RMS Celtic (1901)

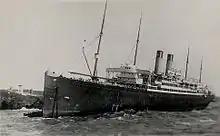
"Celtic" stranded on rocks near Cobh

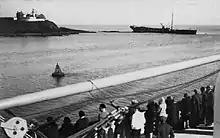
Wreck of "Celtic" being scrapped, 1932

In 1920, after work to restore her original decor was finished, "Celtic" resumed the Liverpool-New York route. To adapt her to new types of clientele and to the drop in the number of migrants on the North Atlantic, her capacity has been greatly reduced to 350 first class, 250 second class, and 1000 third class passengers. She subsequently experienced several incidents. The first incident occurred in on 25 April 1925 while in the Mersey, when she accidentally rammed the Coast Line’s ship "Hampshire Coast". Both vessels suffered only minor damage. The same year "Celtic" lost a propeller in Boston Harbor and had to return to the dock, forcing her passengers to leave by train for New York in order to take another ship.